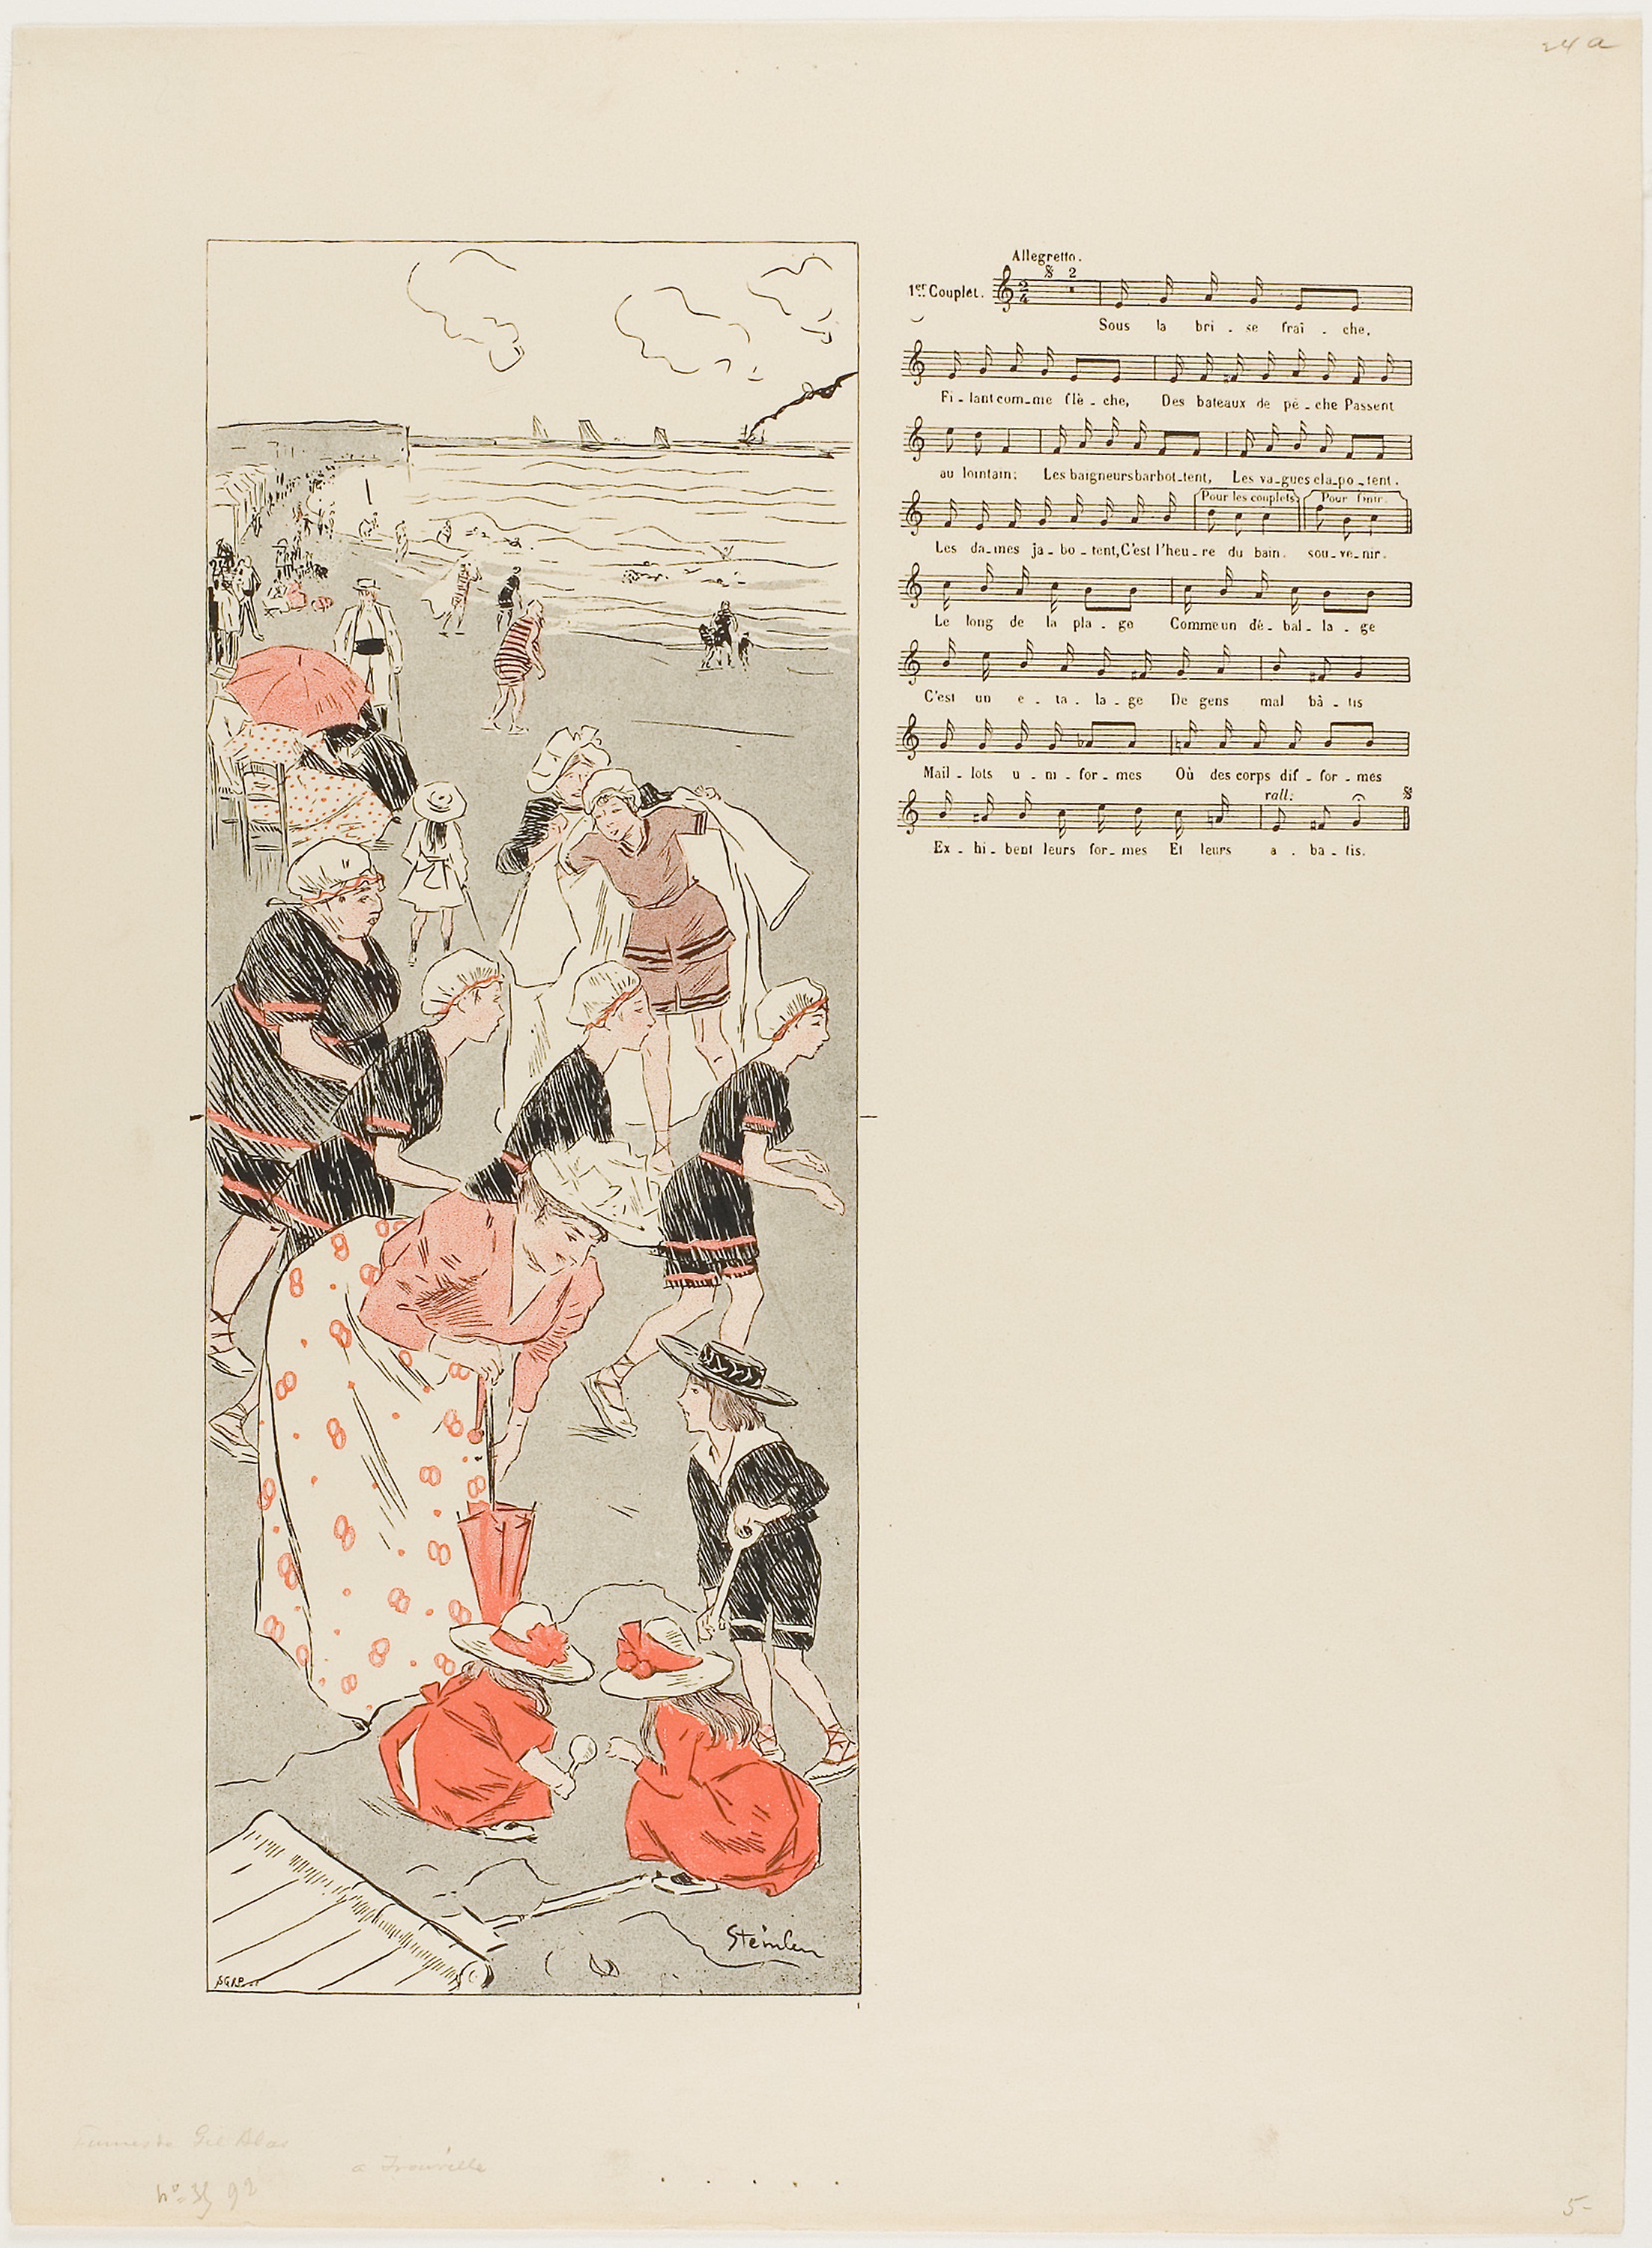
text, art, illustration, font, paper, artwork, printmaking